Lanong

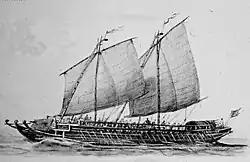
1890 illustration by Rafael Monleón of a late 19th-century Iranun "lanong" warship with three banks of oars under full sail

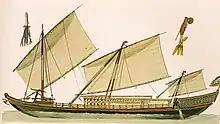
Colored detail of a "lanong" by Rafael Monleón

Lanong were large outrigger warships used by the Iranun and the Banguingui people of the Philippines. They could reach up to in length and had two biped shear masts which doubled as boarding ladders. They also had one to three banks of oars rowed by galley slaves. They were specialized for naval battles. They were prominently used for piracy and slave raids from the mid-18th century to the early 19th century in most of Southeast Asia. The name "lanong" is derived from "Lanun", an exonym of the Iranun people.